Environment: real
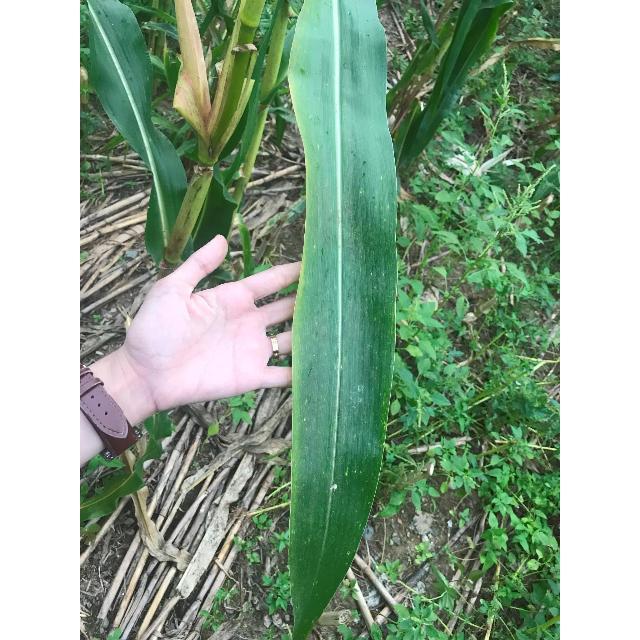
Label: potassium_deficiency